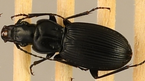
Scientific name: Pterostichus lachrymosus
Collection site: Mountain Lake Biological Station NEON (MLBS), plot MLBS_009